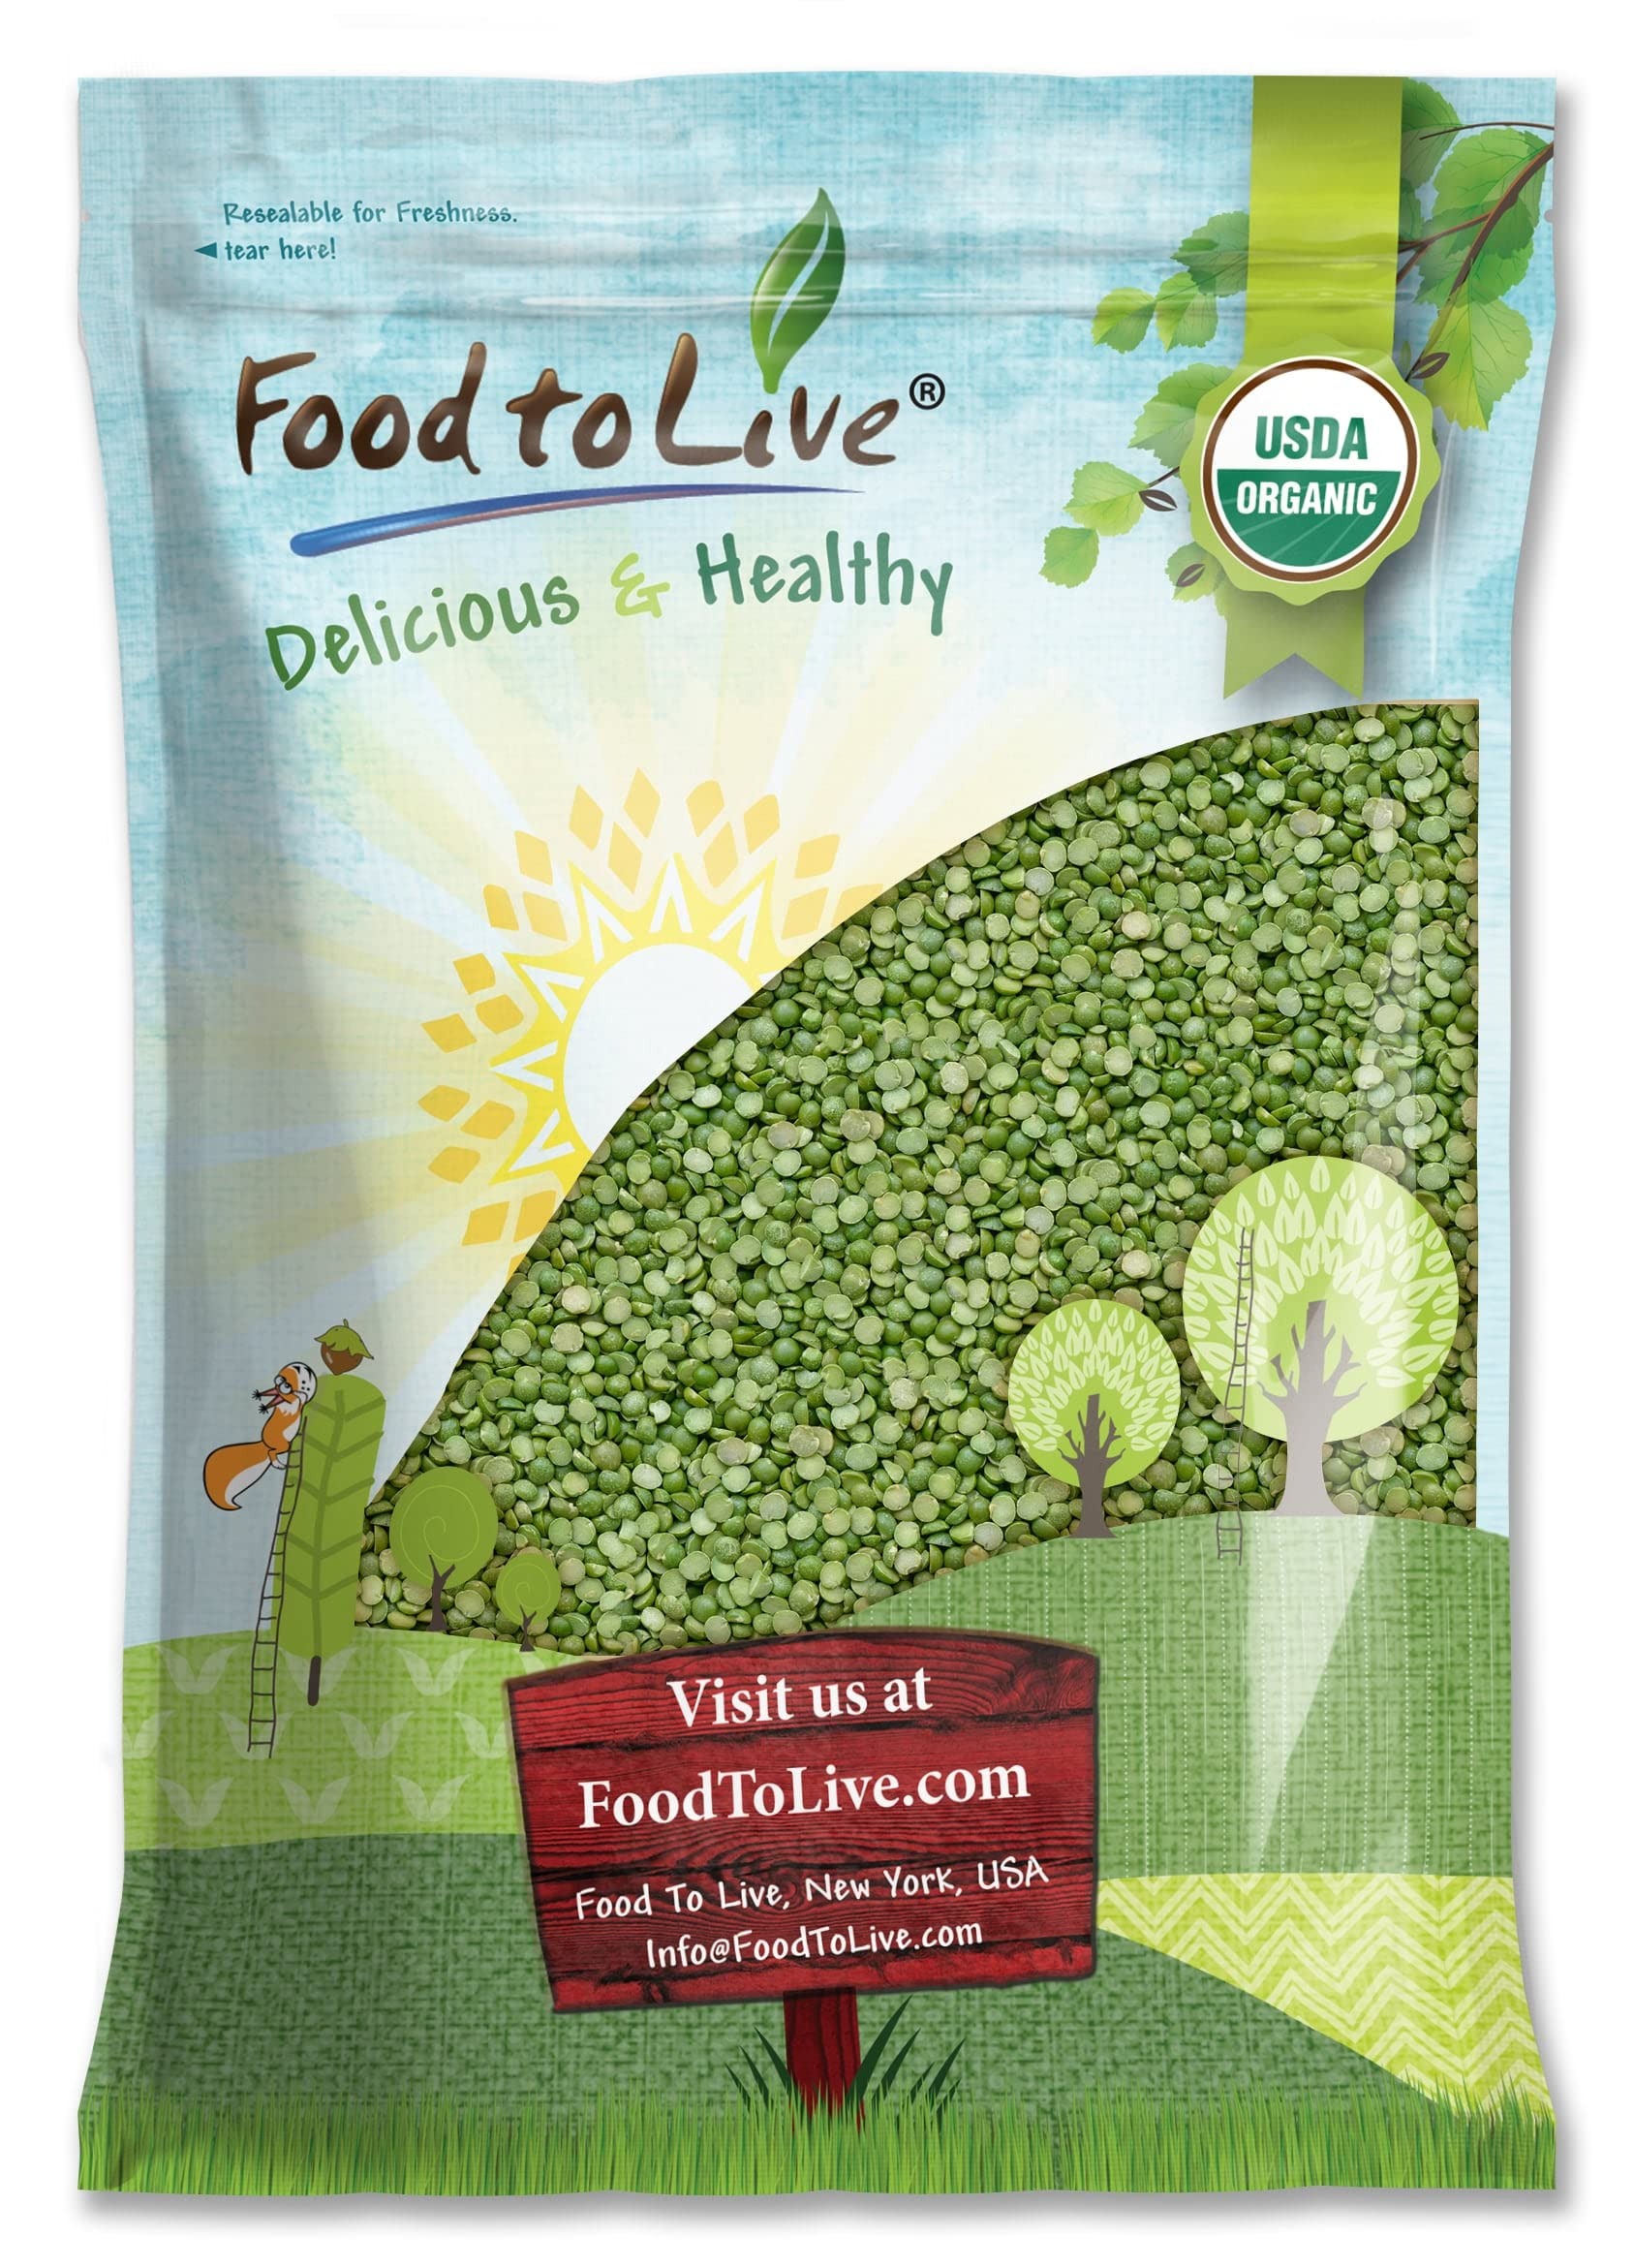
Item Name: Food to Live Organic Green Split Peas, 15 Pounds Non-GMO, Dried, Vegan, Kosher, Bulk. Easy to Cook. Great Source of Protein, Fiber, Essential Minerals for Pea Soup, Stews, Salads. Product of Canada.
Bullet Point 1: ✔️ RAW, SPLIT, ORGANIC, KOSHER PEAS.
Bullet Point 2: ✔️ RICH IN VITAMIN AND MINERALS: Organic Split Green Peas contain Vitamins A, B, C and E. High in Calcium, Iron, and Phosphorus.
Bullet Point 3: ✔️ LOW IN CALORIES: 100 g of Organic Green Peas provide only 81 calories.
Bullet Point 4: ✔️ DELICIOUS: Great for salads, sandwiches and soups.
Bullet Point 5: ✔️ CONVENIENT PACKING: Food to Live Organic Split Green Peas come in a zip lock bag.
Value: 240.0
Unit: Ounce

Price: 55.43